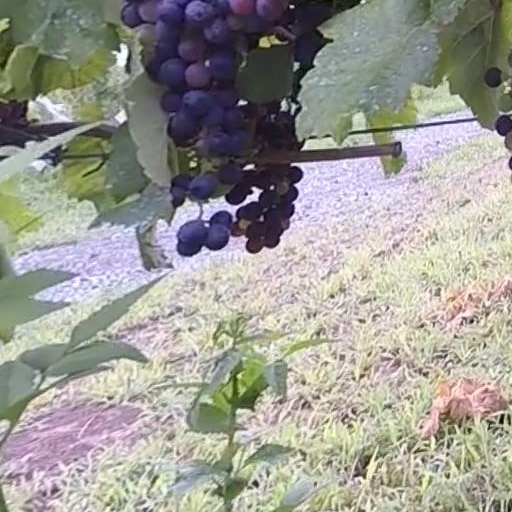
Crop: grape